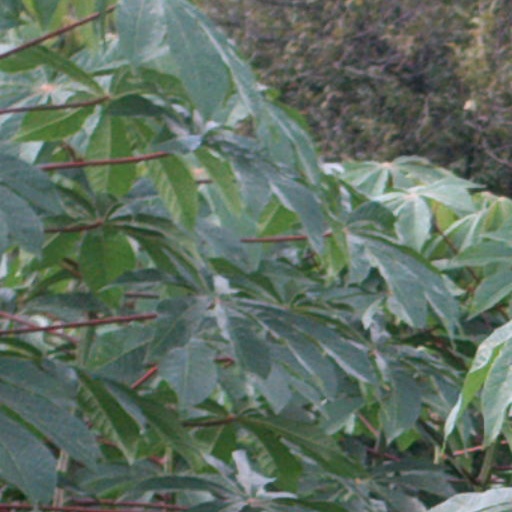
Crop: cassava